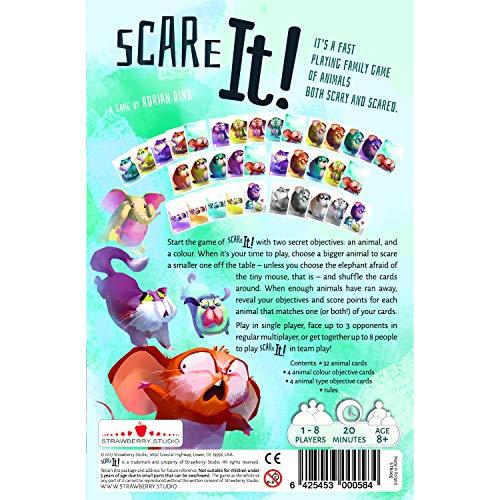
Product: Strawberry Studio Scare It!
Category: Toys & Games | Games & Accessories | Card Games
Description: Easy-to-learn mechanisms and gorgeous artwork.
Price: $12.25
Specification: ProductDimensions:5.9x3.9x0.9inches|ItemWeight:4.5ounces|ShippingWeight:2.2pounds|ASIN:B07D45QX4L|Itemmodelnumber:005STR|Manufacturerrecommendedage:8yearsandup